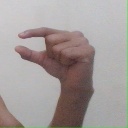
अक्षर: ग